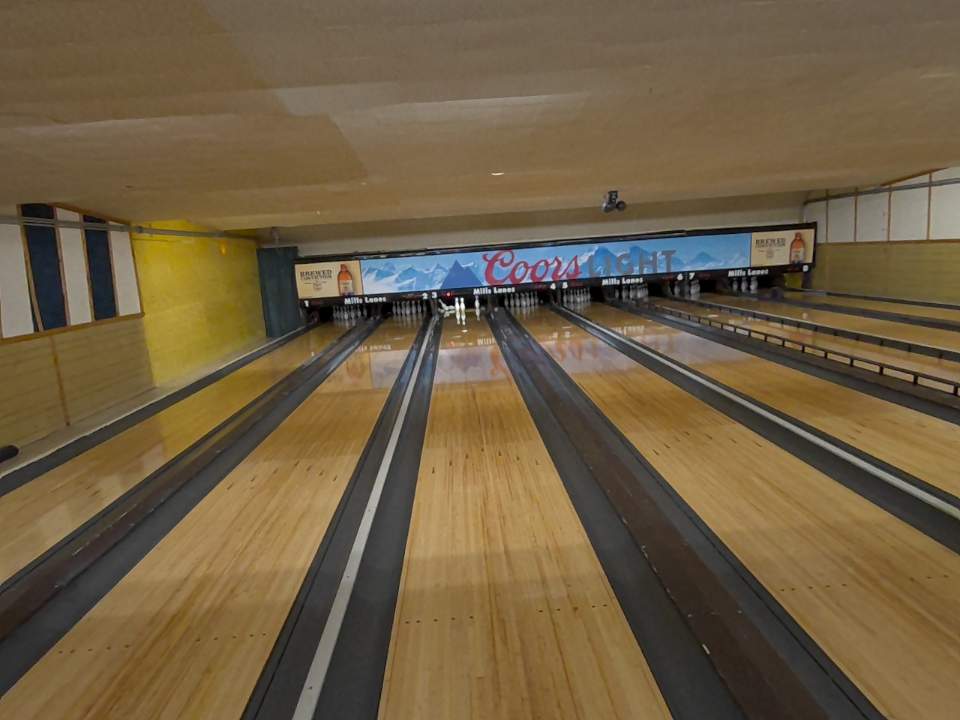
Object: bowling_ball